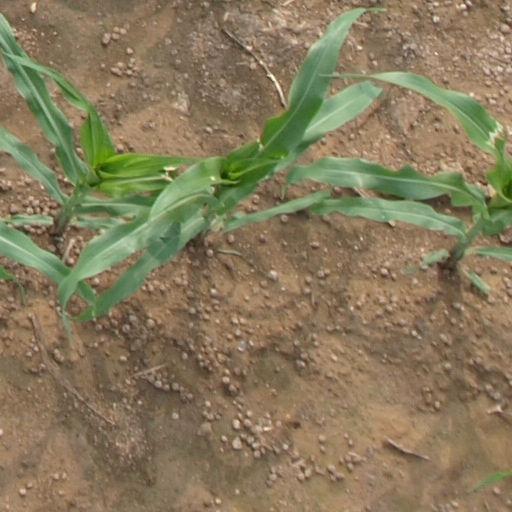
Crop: maize; corn